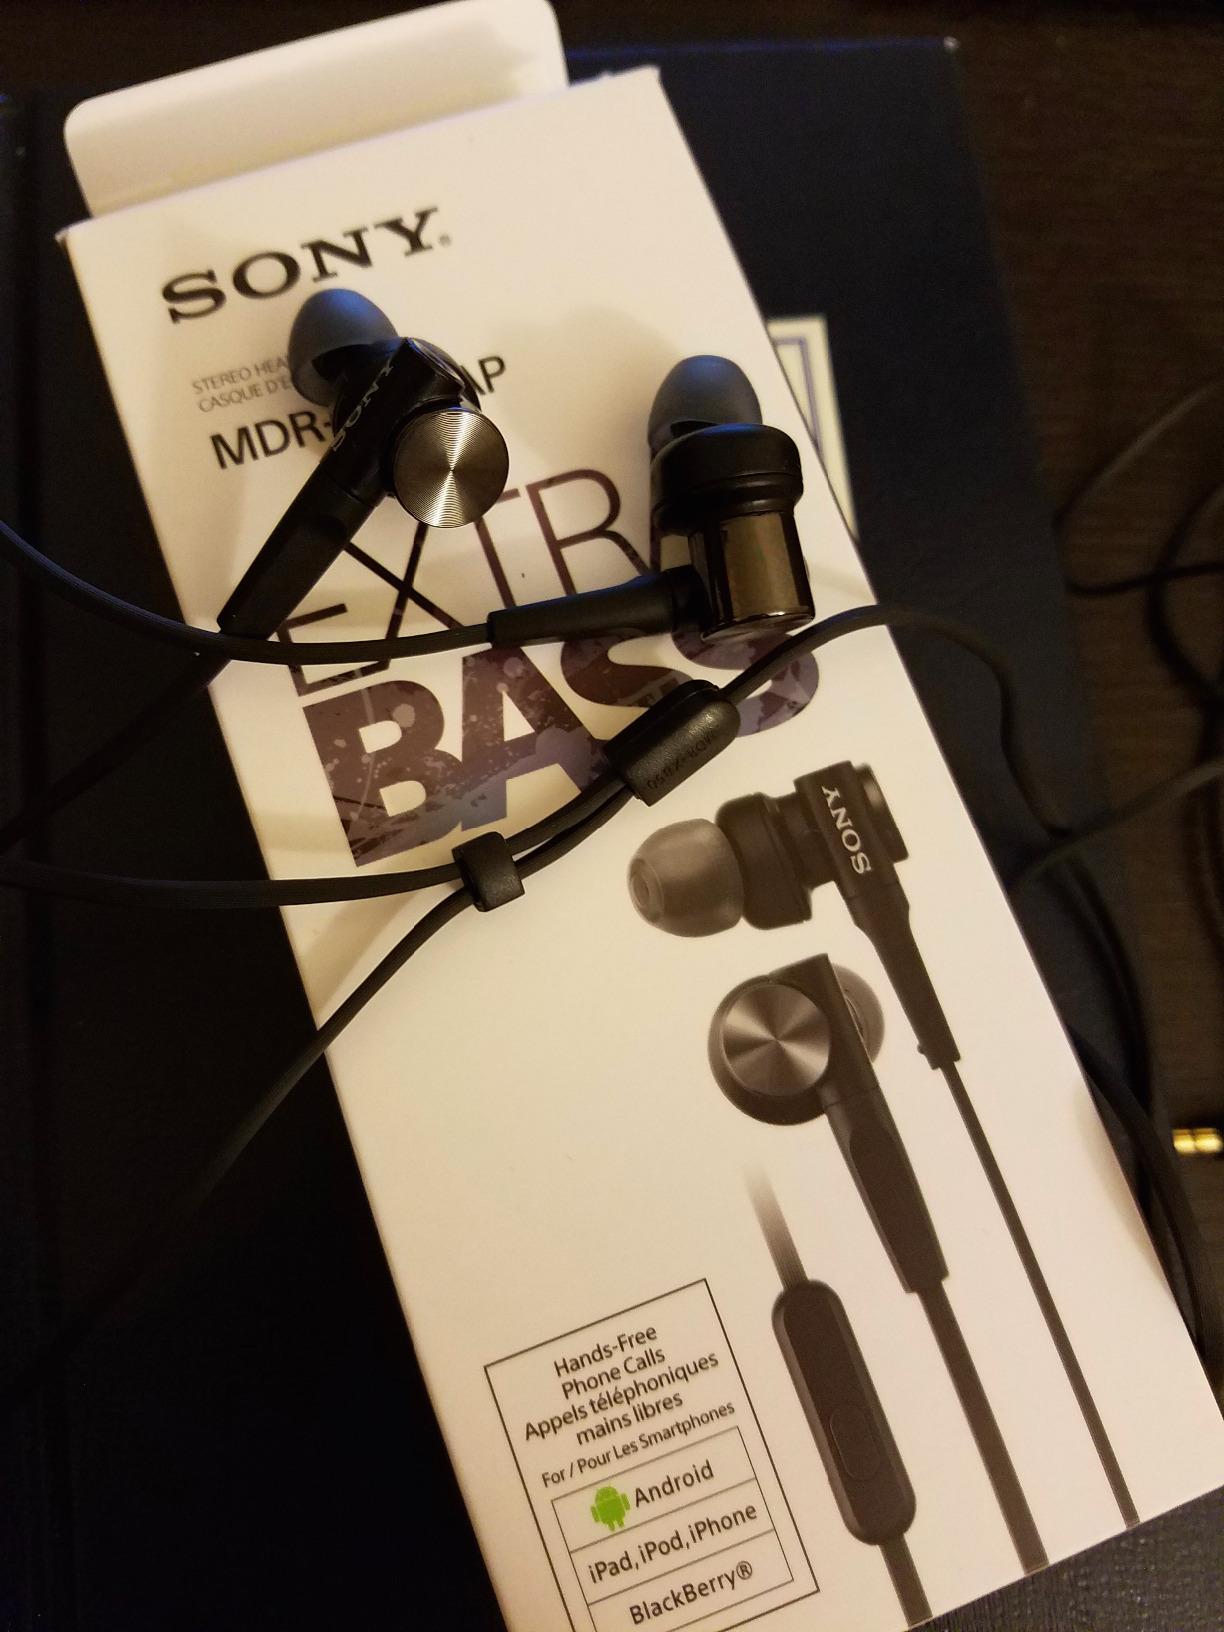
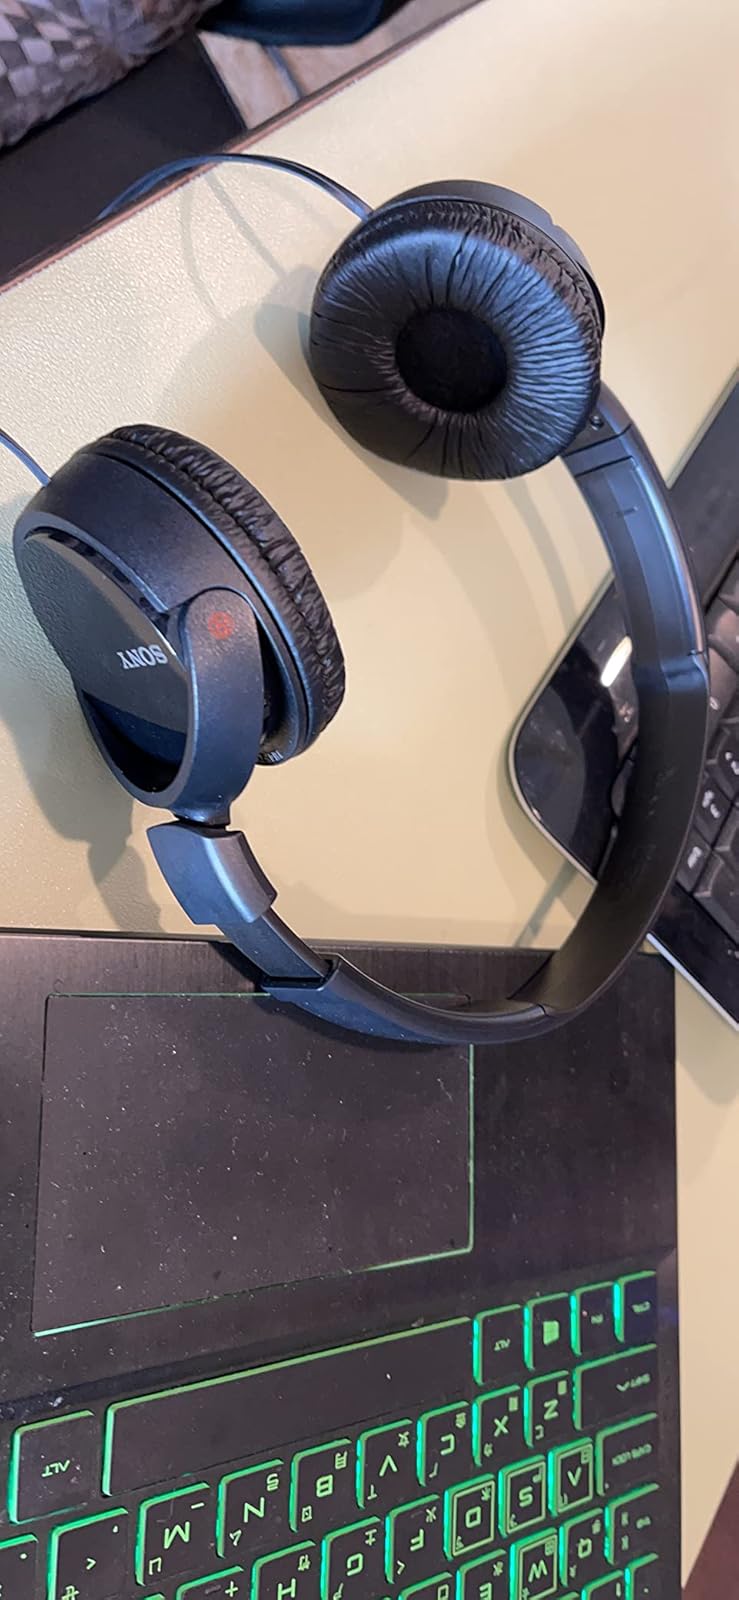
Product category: headphones
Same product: no